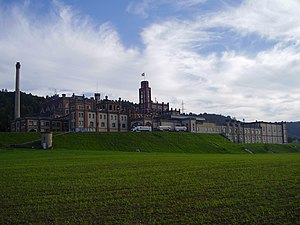
Feldschlösschen Getränke
Feldschlösschen i Rheinfelden
Feldschlösschen Getränke er et schweizisk bryggeriselskab der bl.a. producerer øllene Feldschlösschen, Cardinal og Hürlimann. Dertil kommer produktionen af mineralvandene Arkina og Rhäzünser.